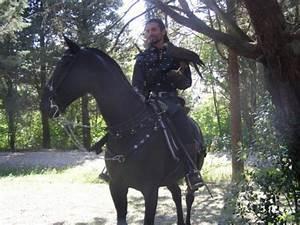
horse